Jan Ladislav Dussek

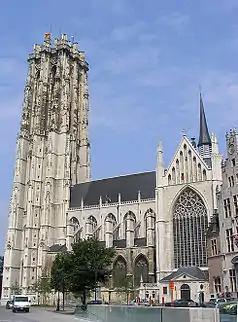

The Dussek family had a long history as professional musicians, starting at least as early as Jan Ladislav's grandfather Jan Josef Dusík (b. 1712), and lasting in the Moravian branch of the family at least into the 1970s. Jan Ladislav's mother, Veronika Dusíková (née Štěbetová), played the harp, an instrument, along with the piano, for which her son went on to write much music. His father, Jan Josef, was also a well-known organist and composer. His sister, Katerina Veronika Anna Dusíkova, was also a musician and composer.